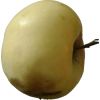
Label: Apple hit 1